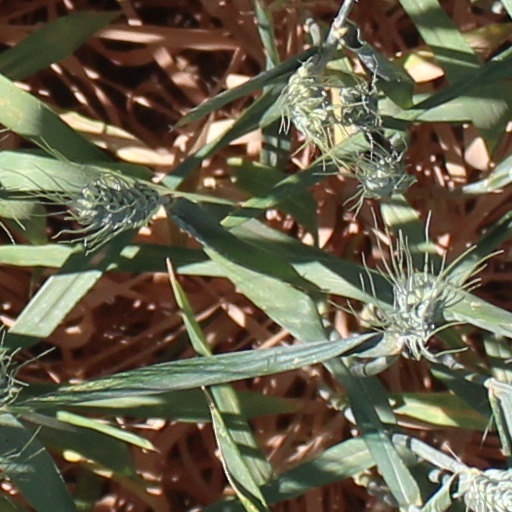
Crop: wheat